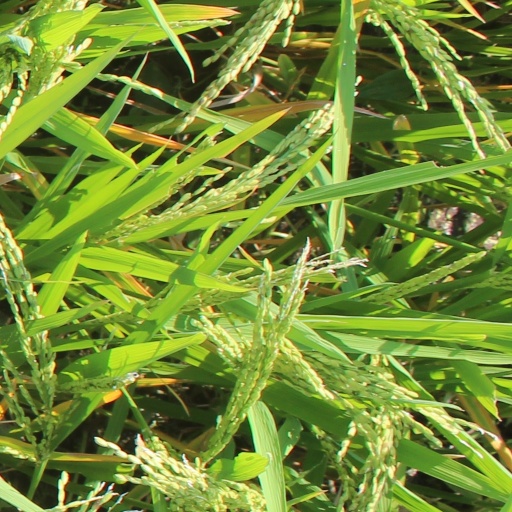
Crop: rice